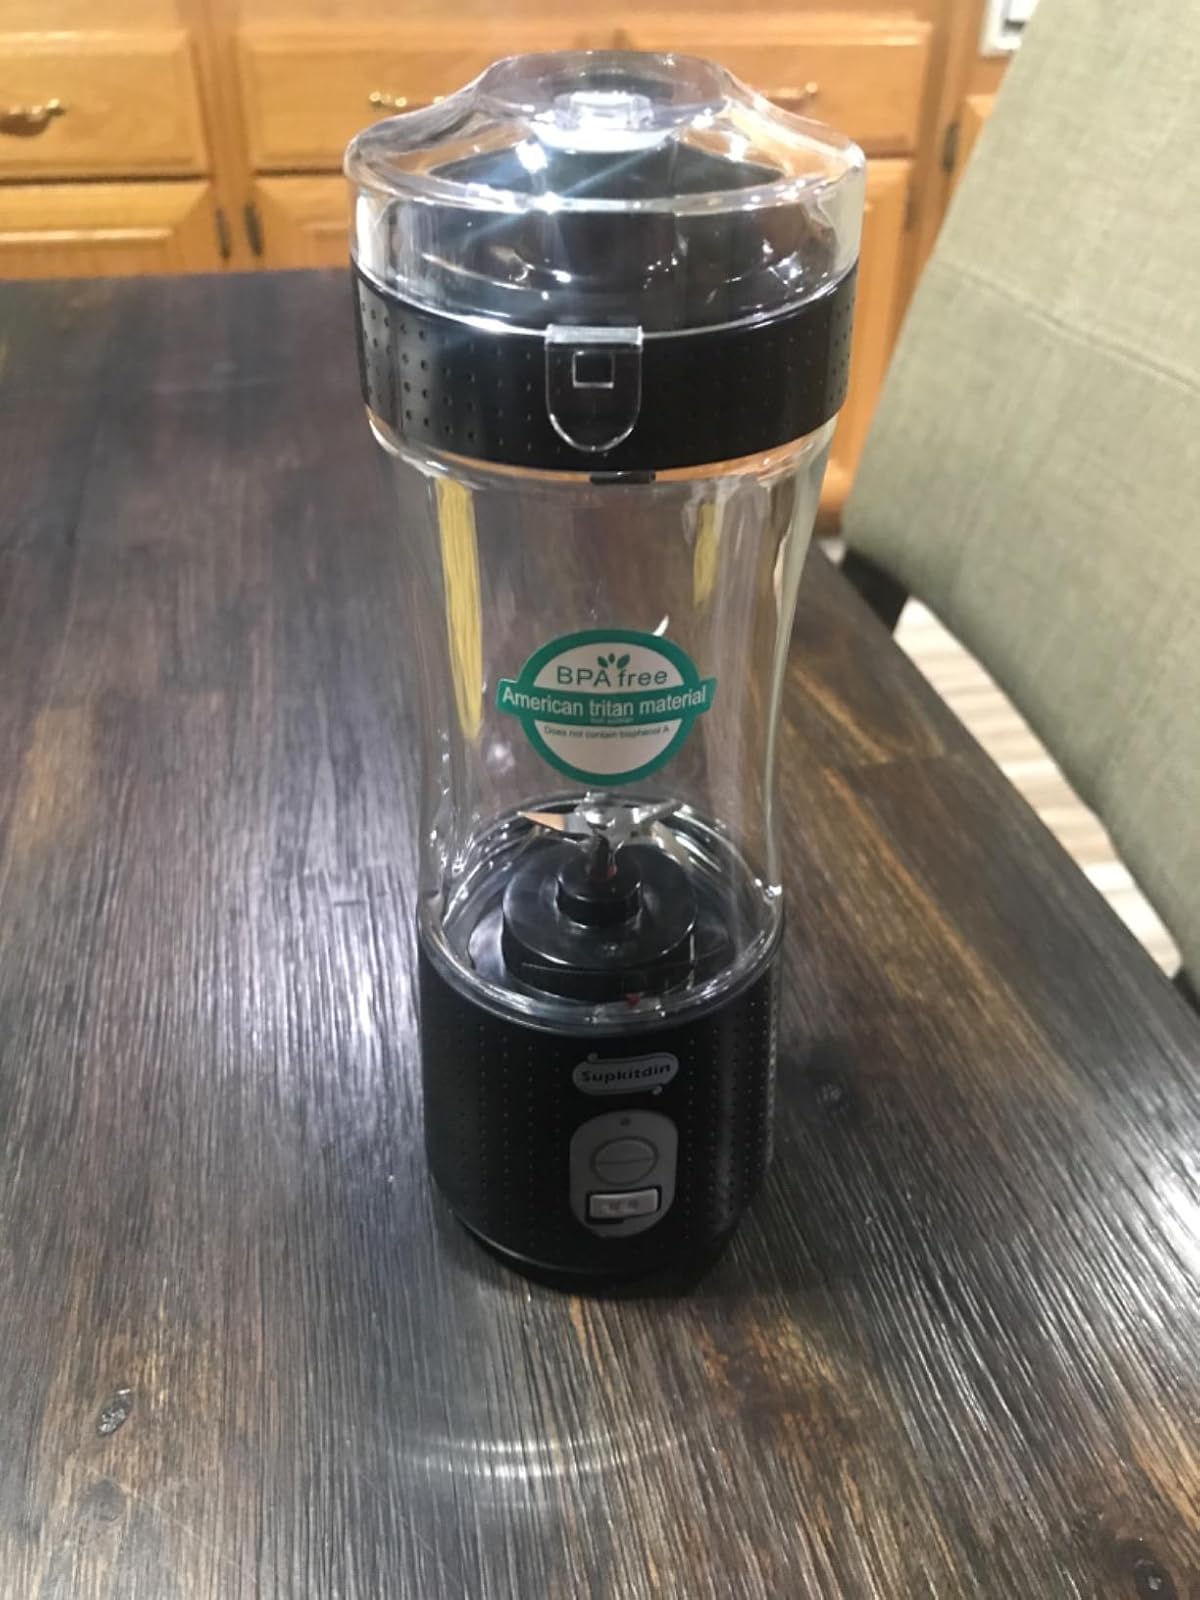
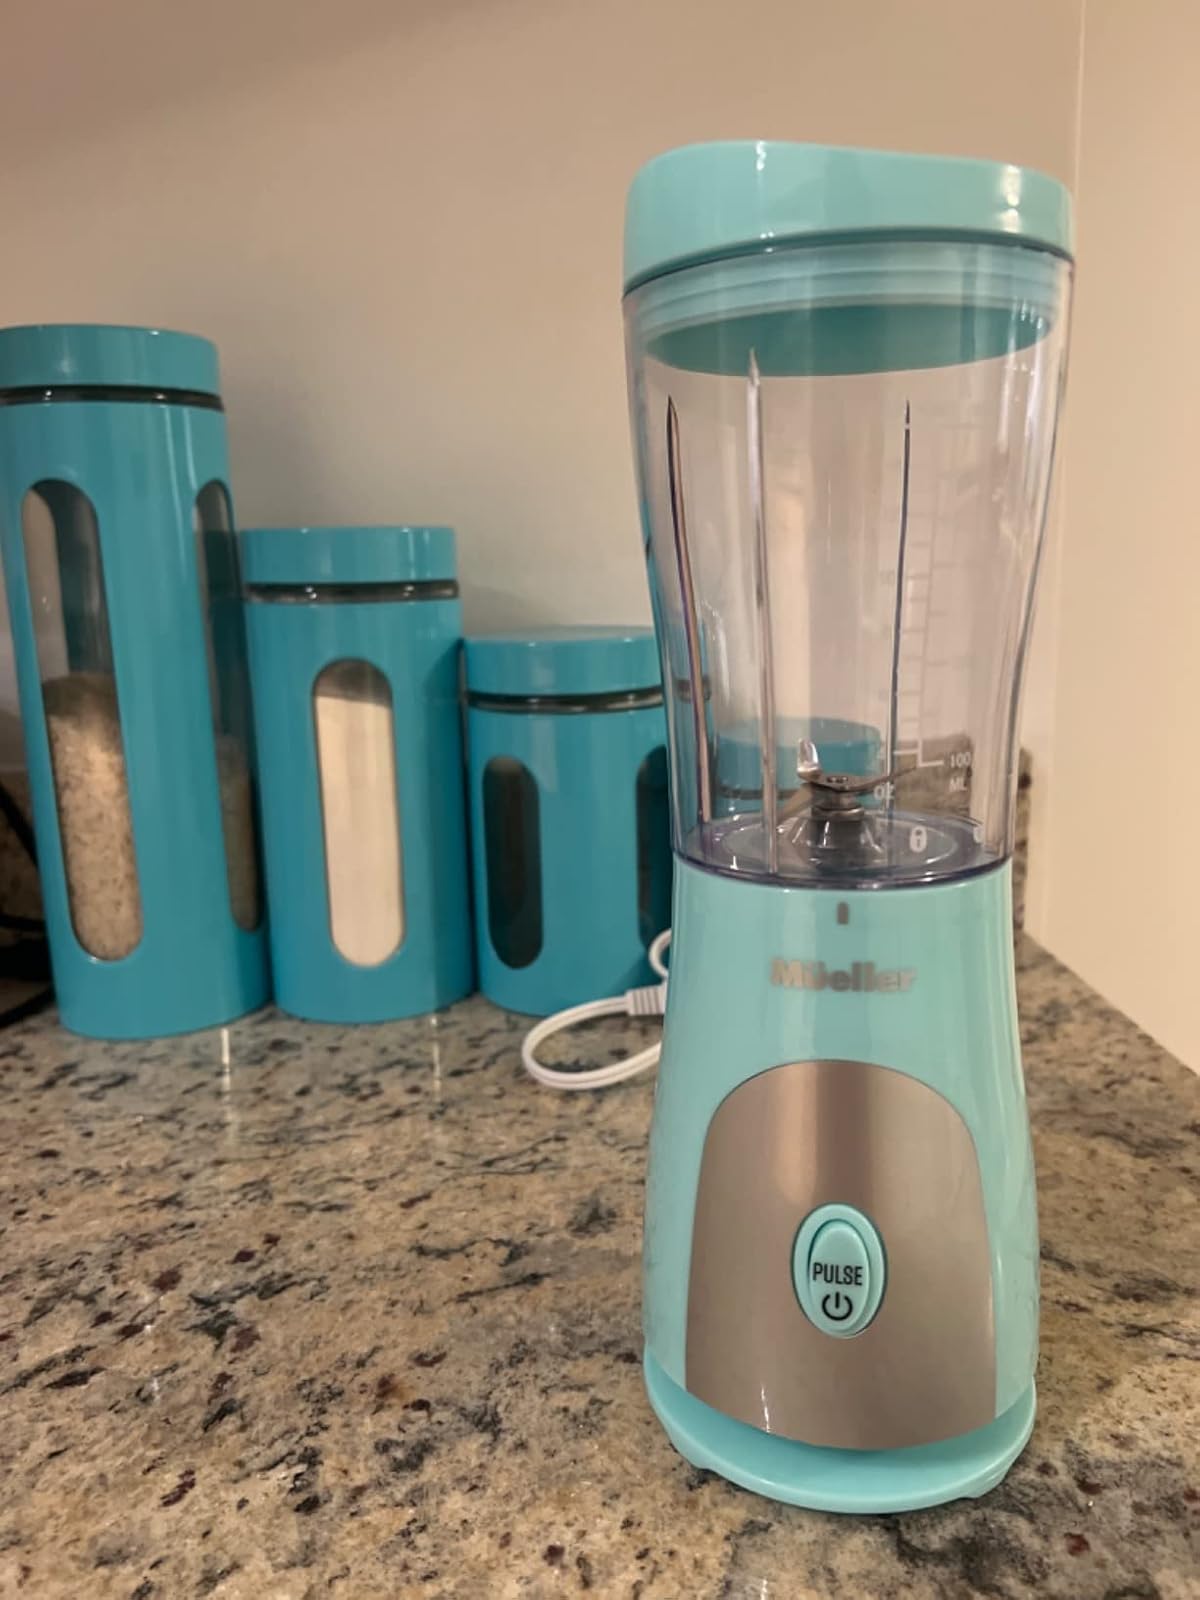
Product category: items_blender
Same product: no